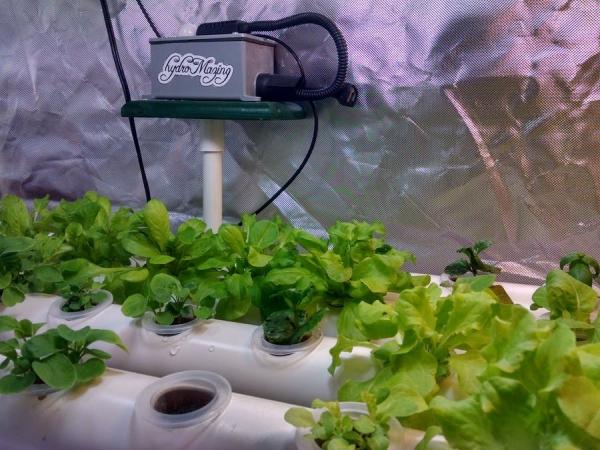
Mimea ya majani kibichi yanakua ndani ya mfumo wa haedroponiki wa mabomba meupe yaliyowekwa ndani kwa kutumia teknolojia ya [cs]HydroMagic[cs]. Mazingira haya yanatumia hewa, maji na virutubishi bila udongo yakionyesha ubunifu wa kilimo, mseto cha kisasa wa nafasi ndogo na uzalishaji bora.